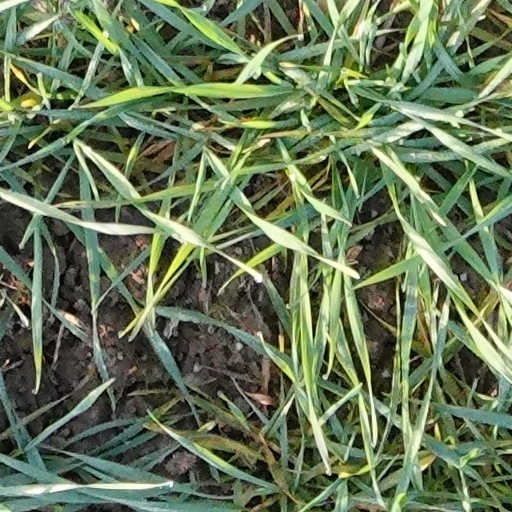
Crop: wheat